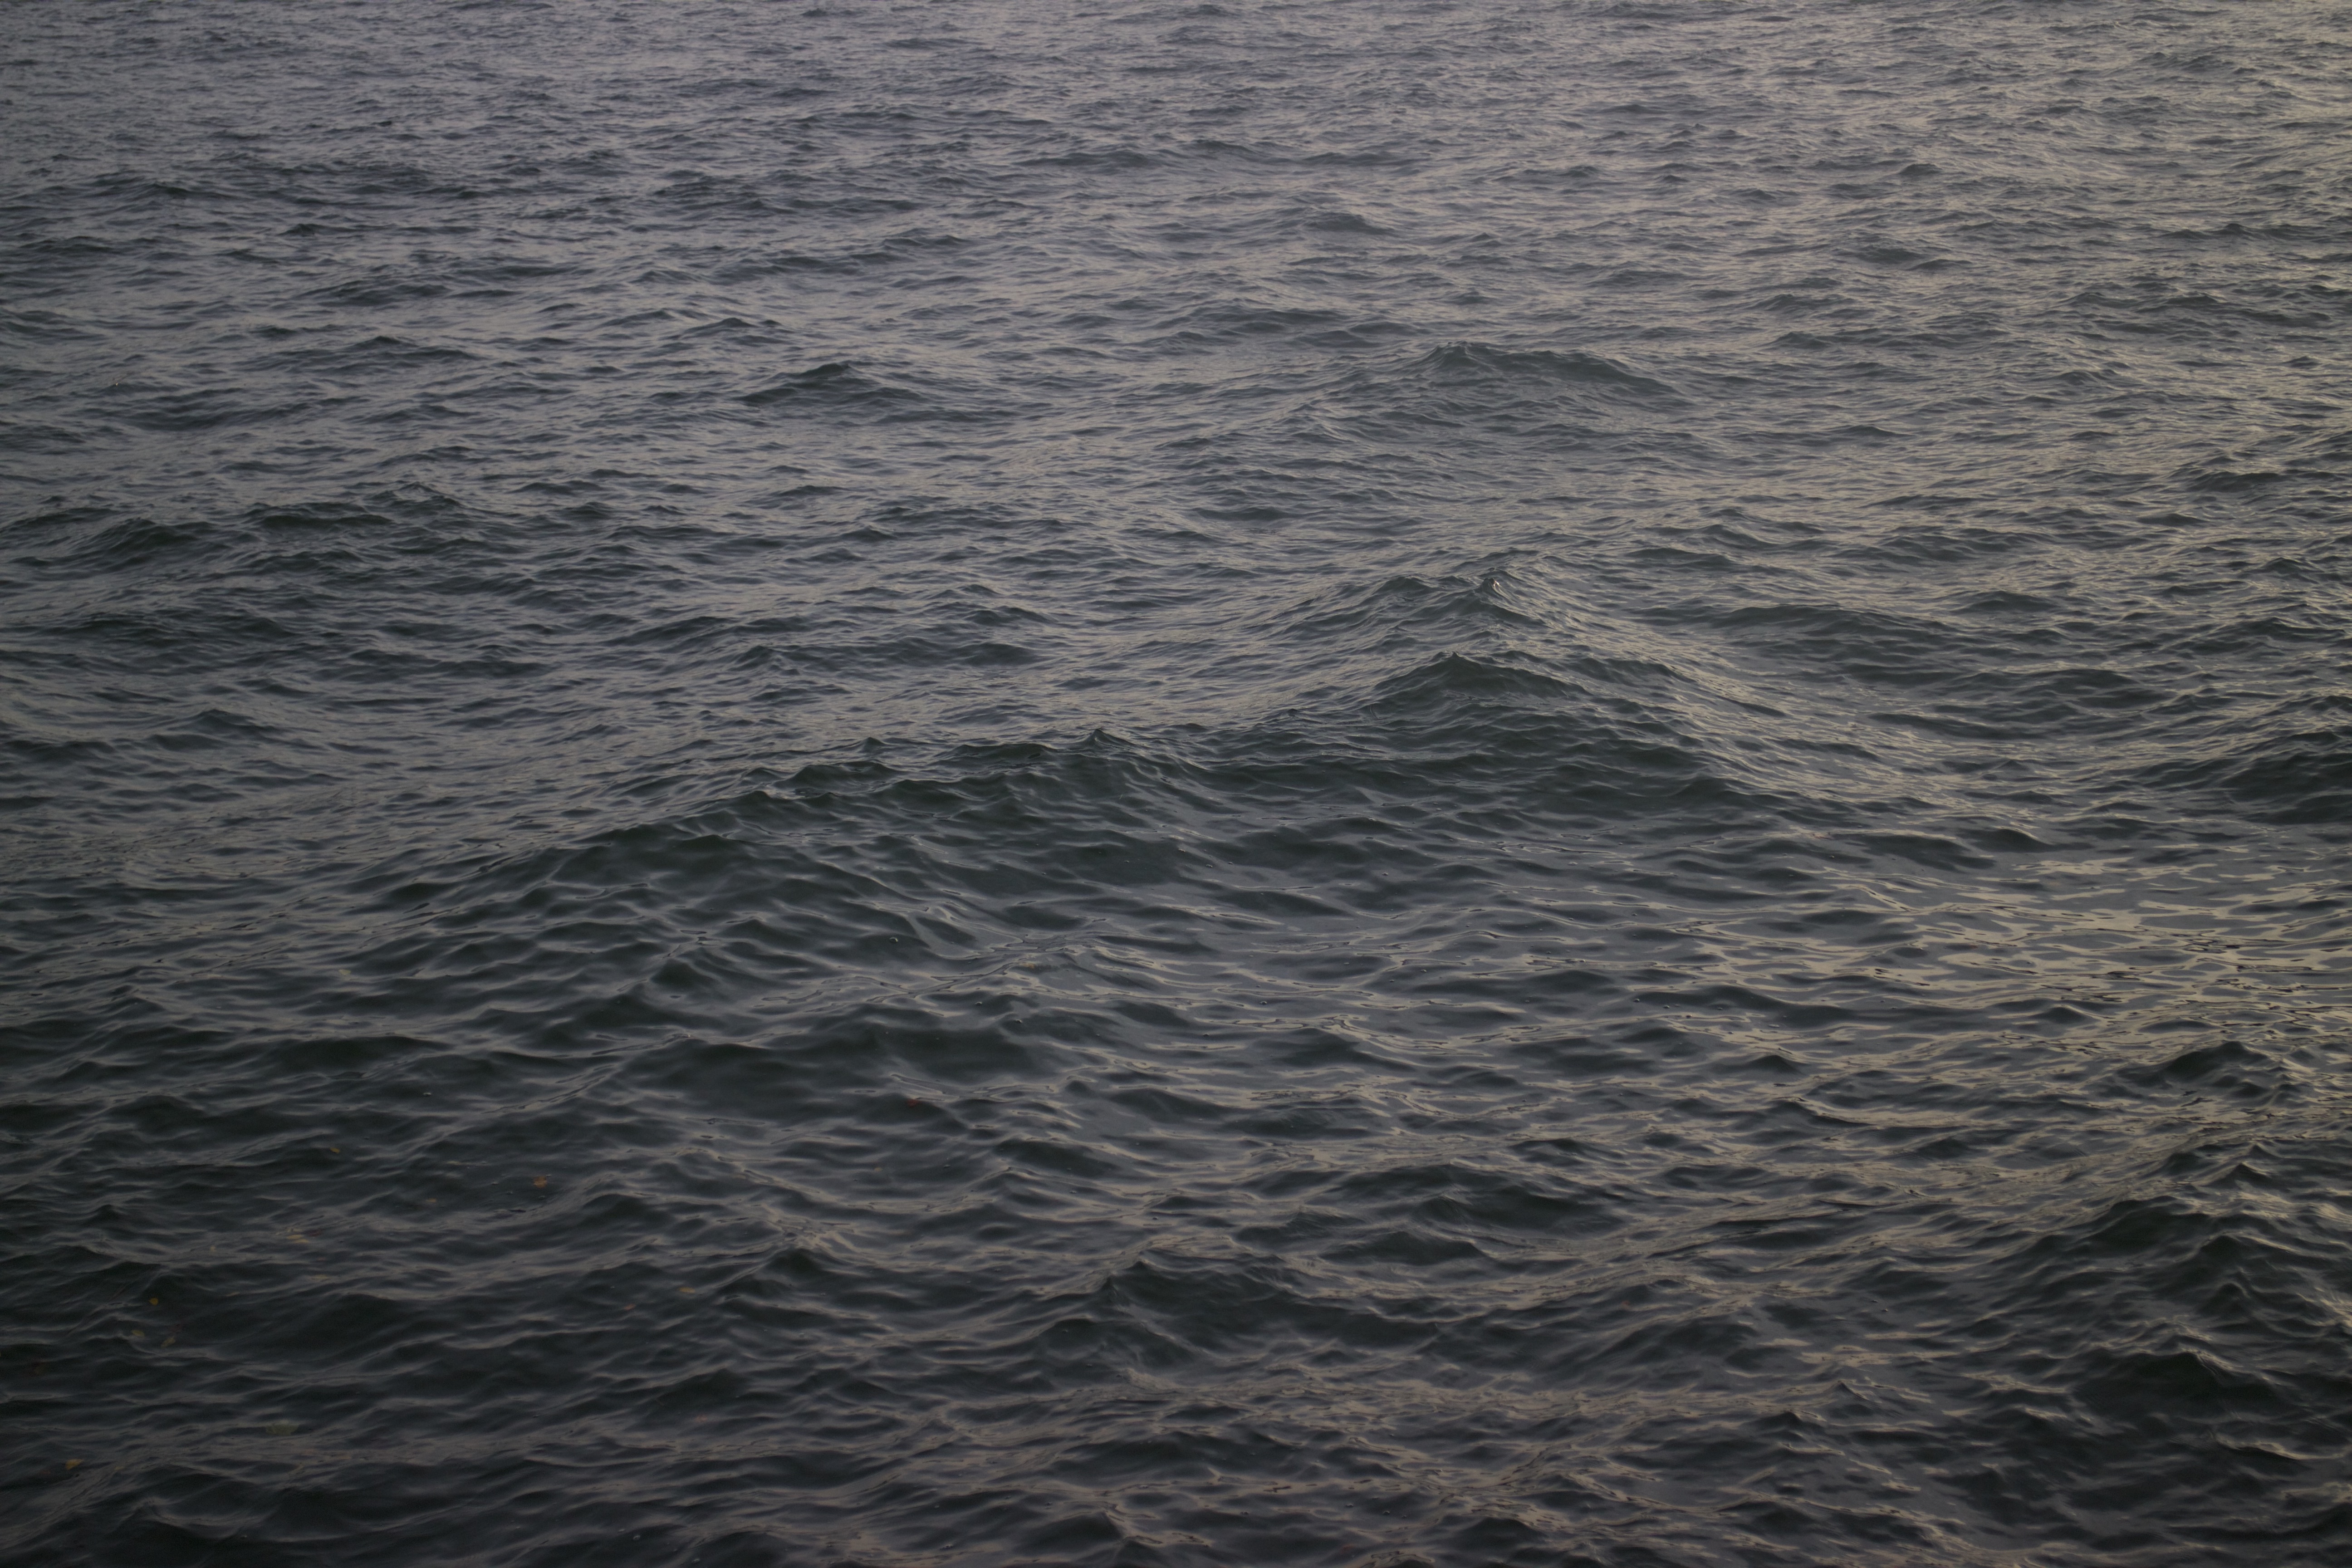
sea, coast, ocean, horizon, wave, wind wave